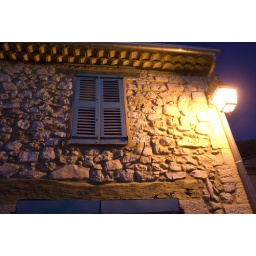
a house lit by a street lamp in the evening in aiguines in the south of france